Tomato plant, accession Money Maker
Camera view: bottom (45 deg); turntable rotation: 30 degrees
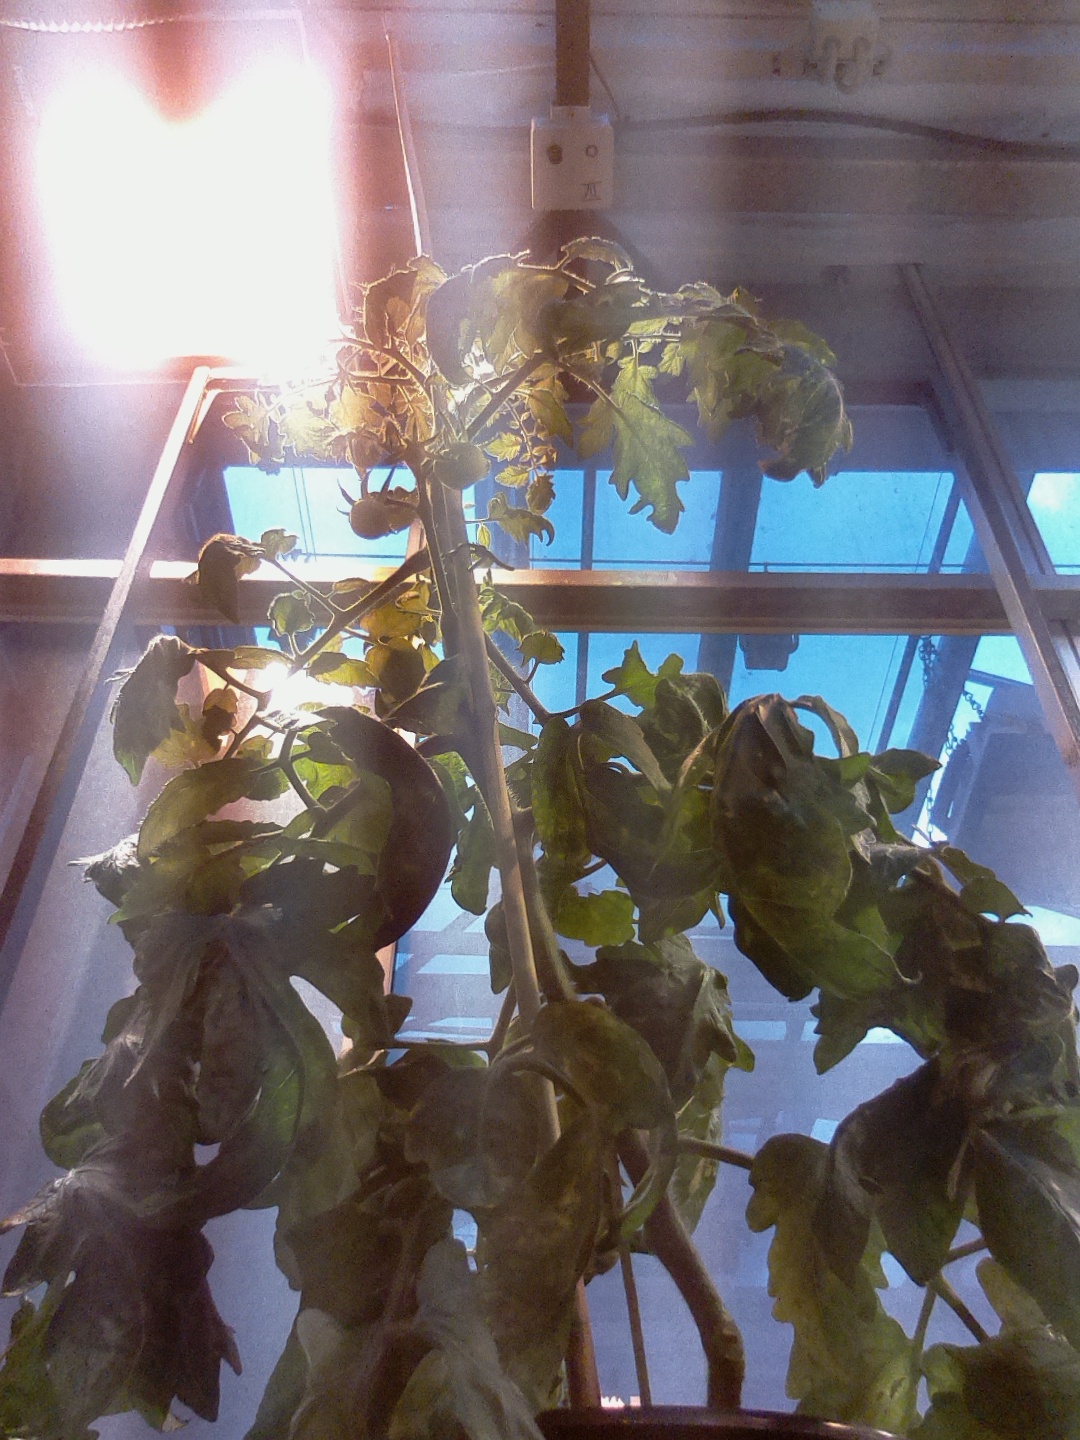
BBCH growth stage 73: 30%-40% of final fruit size